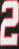
Number: 2